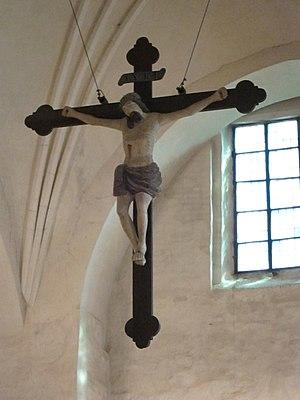
L'église de Naantali est une église luthérienne située à Naantali en Finlande.